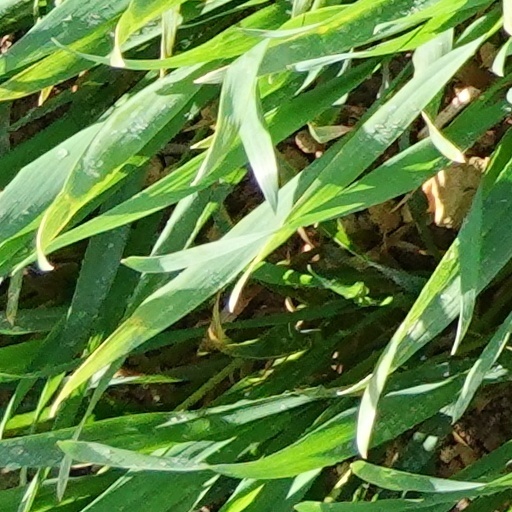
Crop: wheat